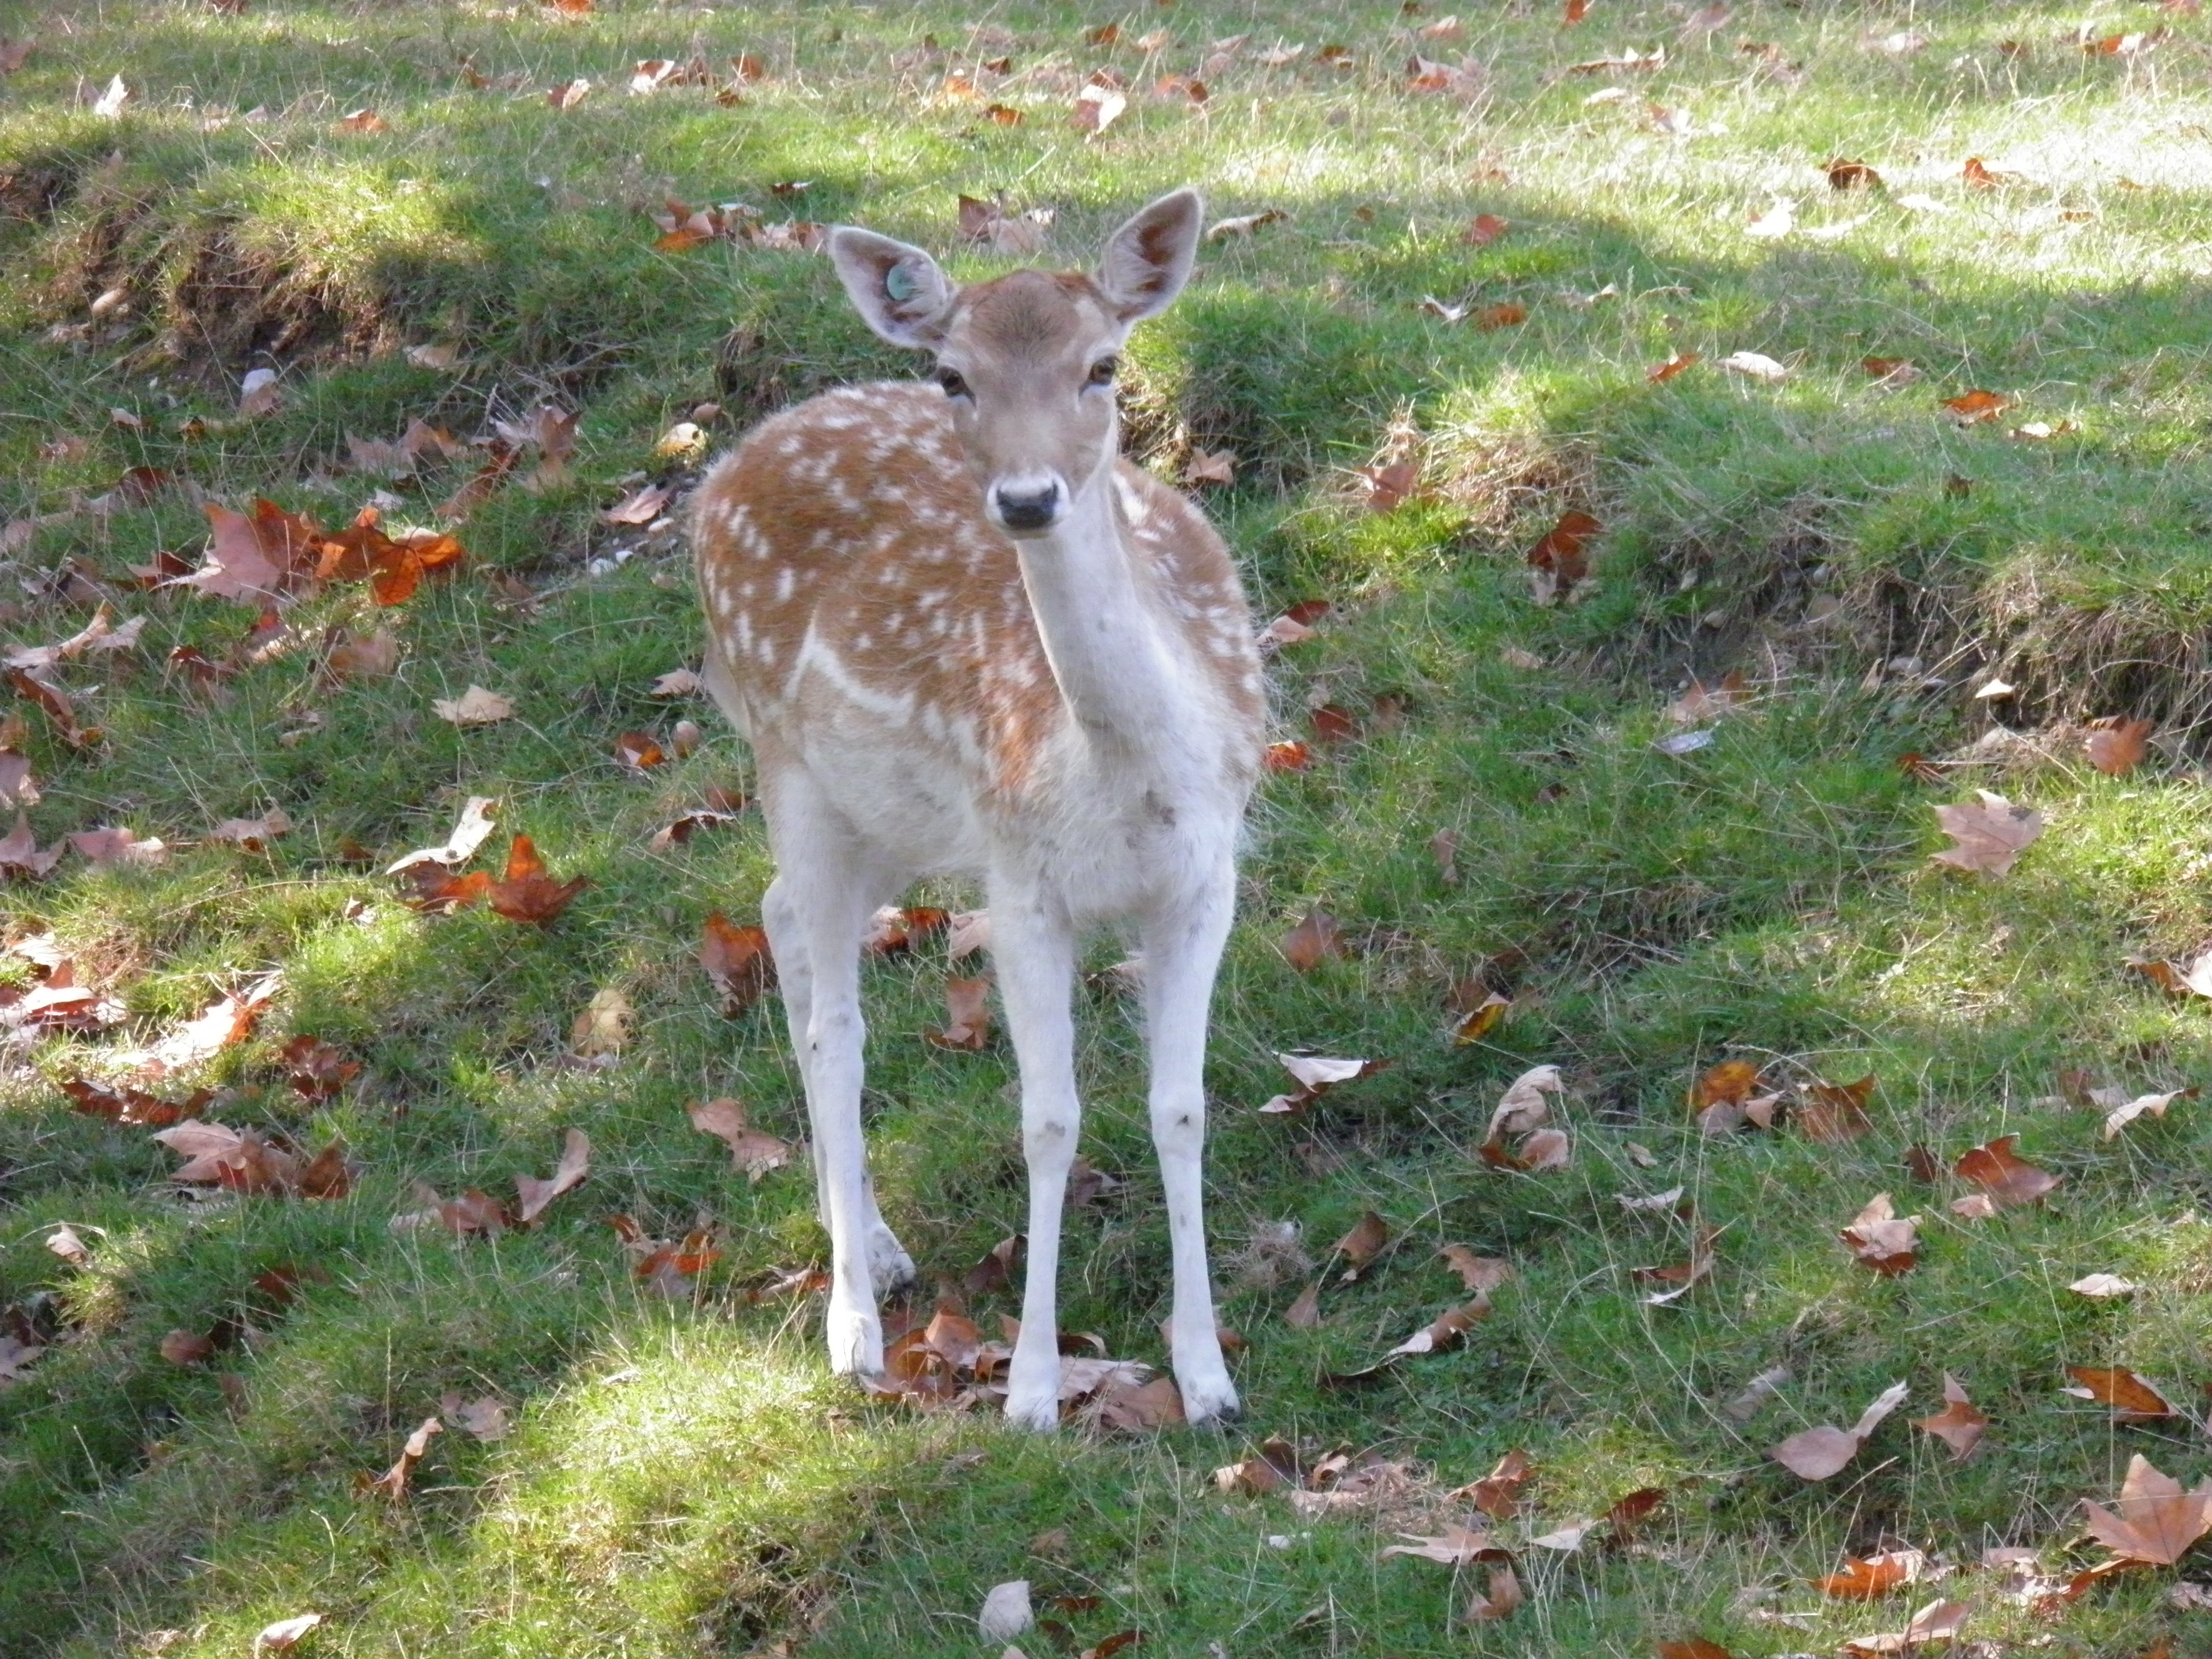
nature, animal, cute, wildlife, deer, zoo, mammal, fauna, animals, vertebrate, lyon, white tailed deer